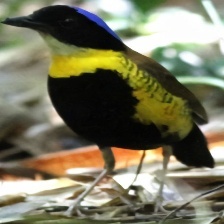
Species: GURNEYS PITTA
Scientific name: HYDRORNIS GURNEYI